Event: Ecuador Earthquake
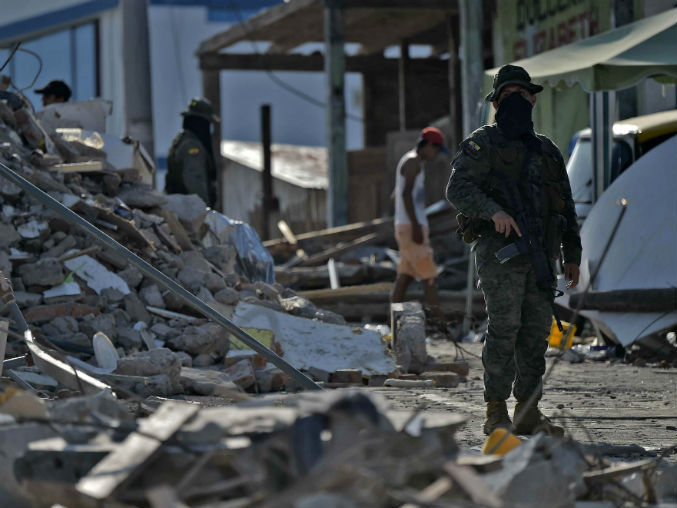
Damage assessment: damage